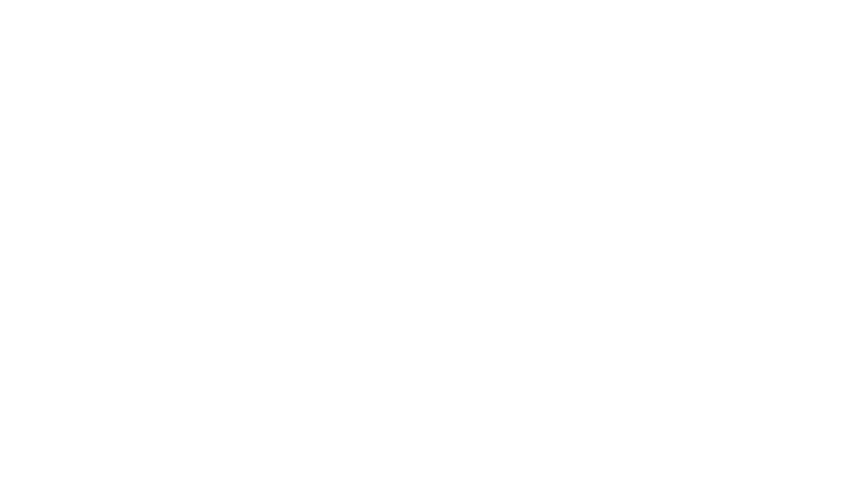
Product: The Kids Room by Stupell "Red White and Blue Baseball Typography" Wall Plaque Art
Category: Baby Products | Nursery | Décor | Wall Décor | Wall Plaques
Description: Lithograph Print Mounted on Sturdy 0.5 Inch MDF wood - Hand Finished and Ready to Hang.
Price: $23.99
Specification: ProductDimensions:10x15x0.5inches|ItemWeight:2pounds|ShippingWeight:2.25pounds(Viewshippingratesandpolicies)|Manufacturer:StupellIndustries|ASIN:B01E069PP0|Itemmodelnumber:brp-1736_wd_10x15